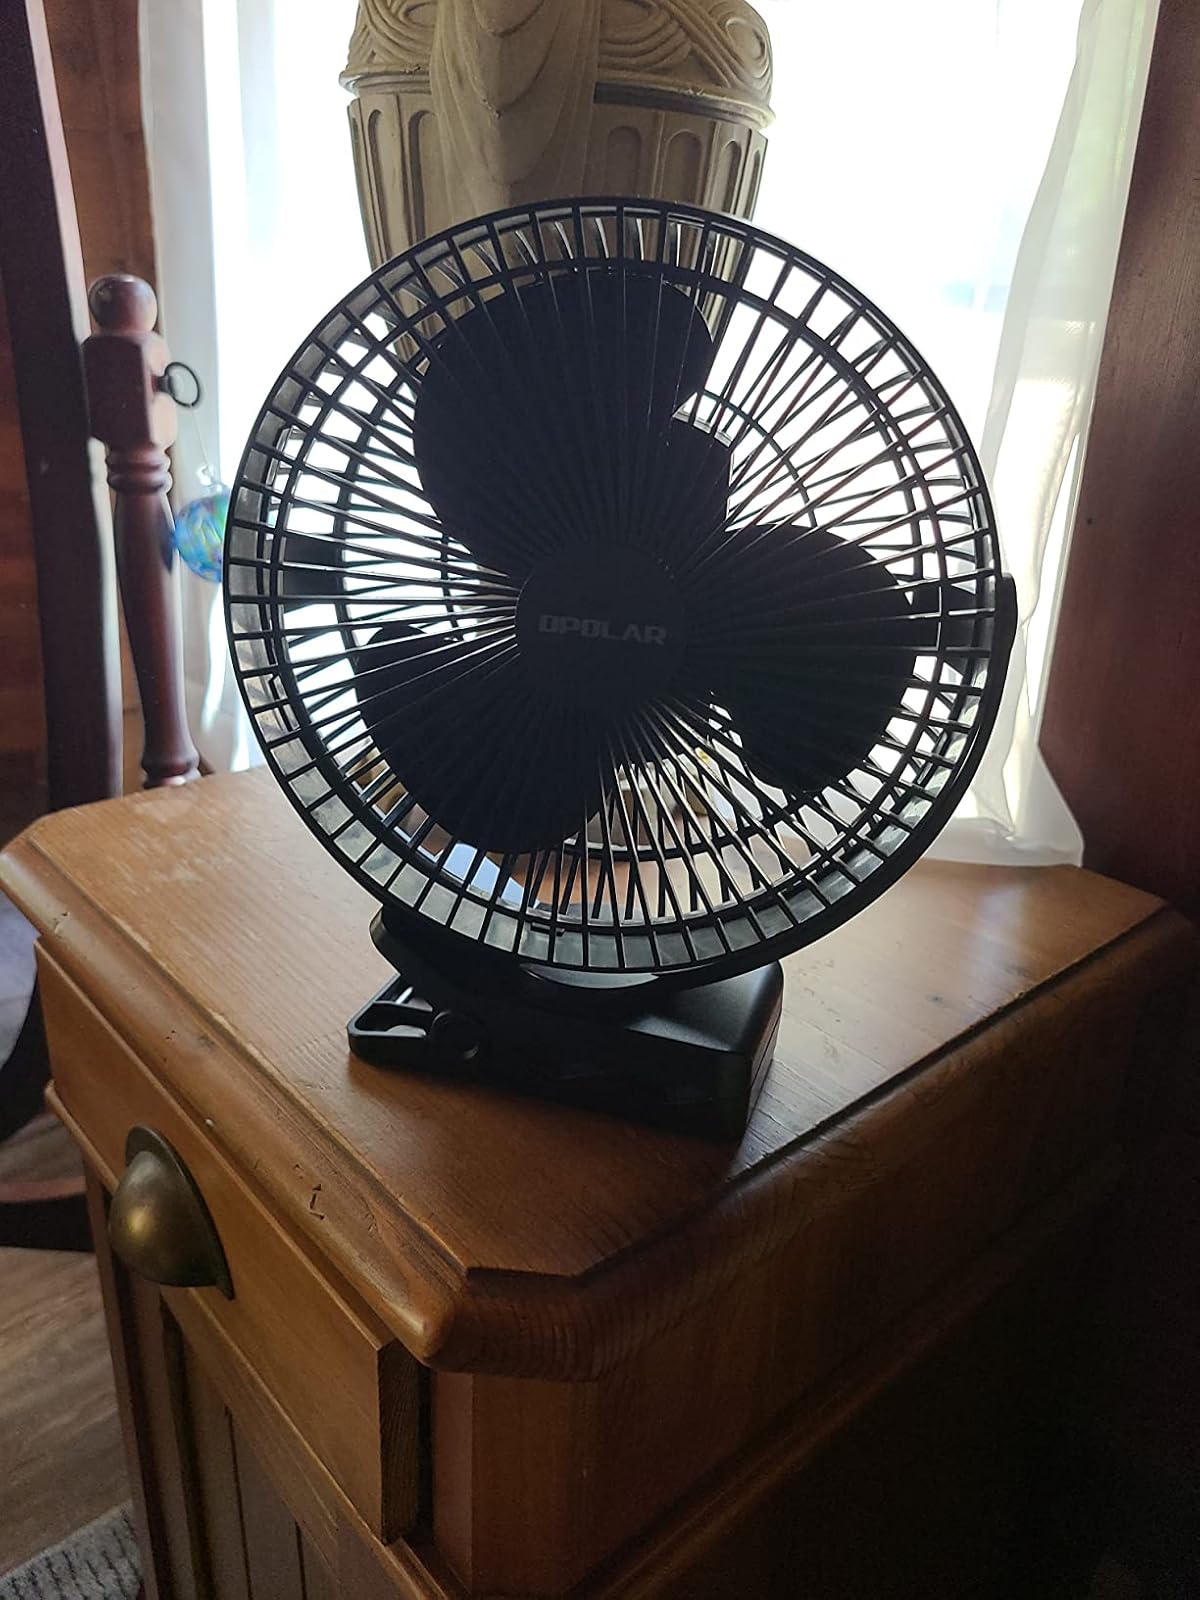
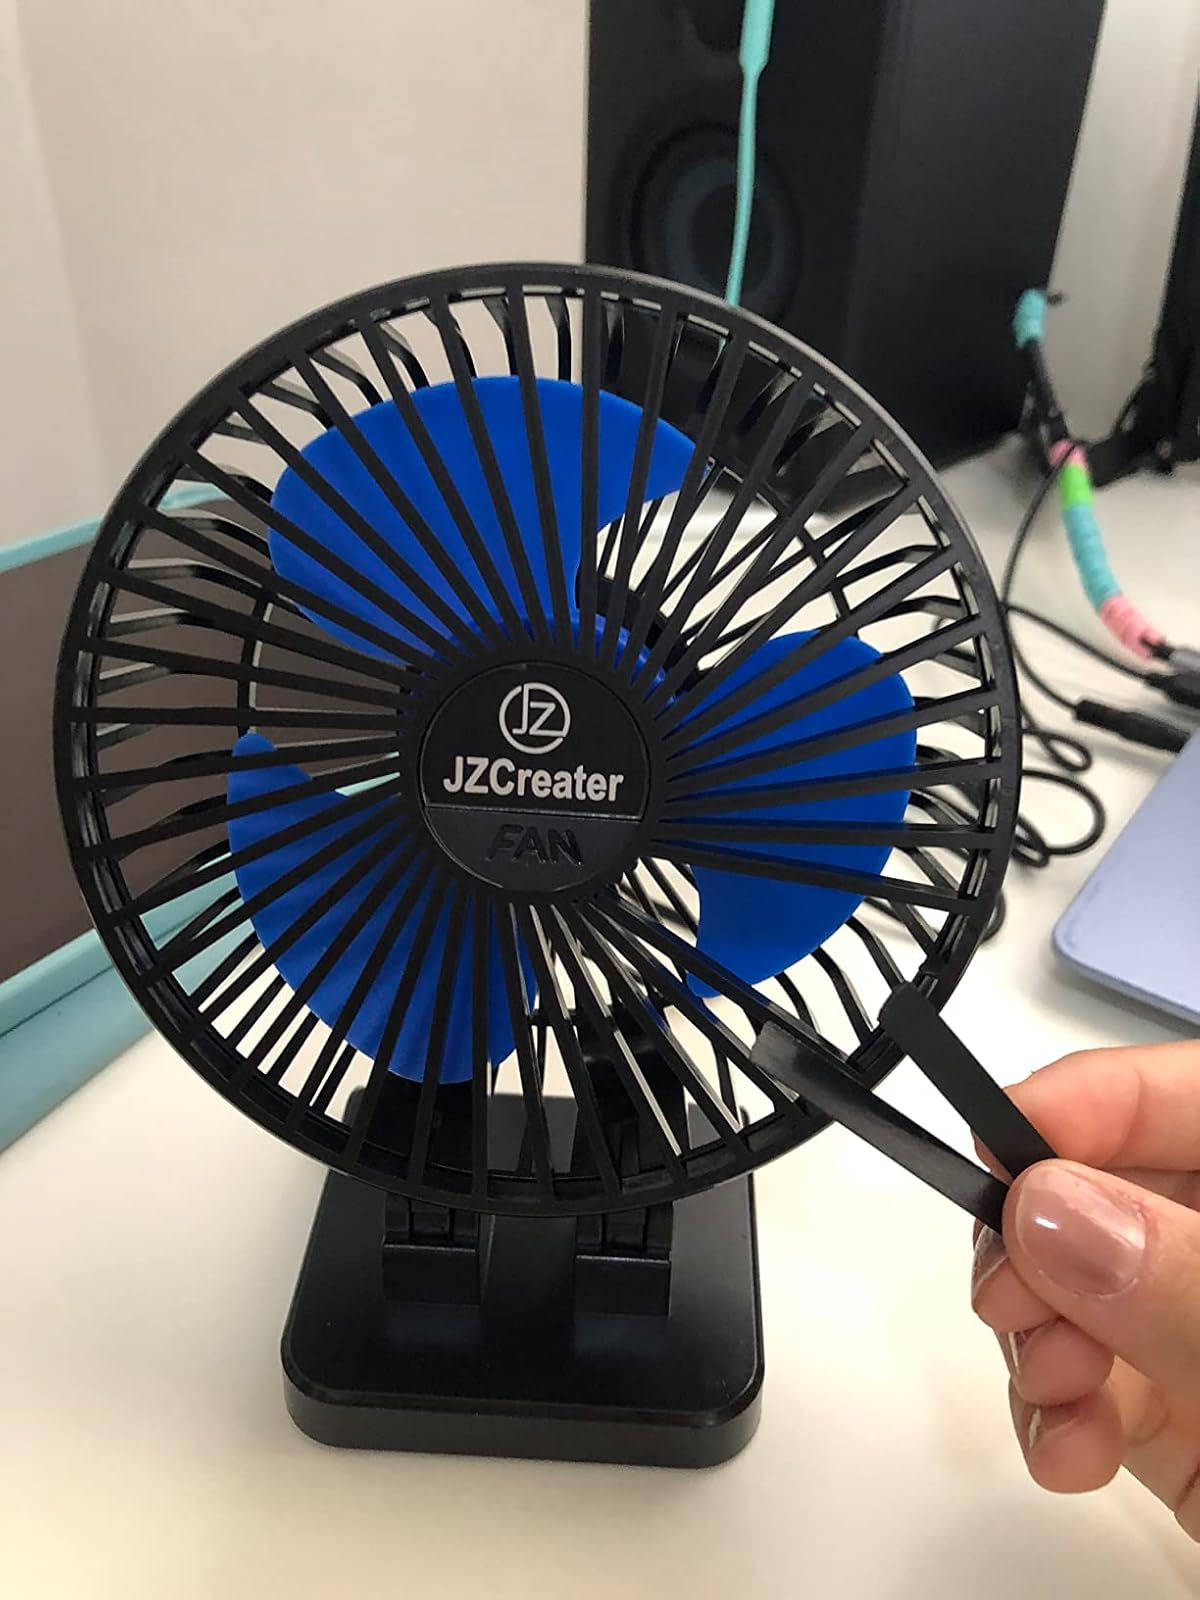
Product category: fan
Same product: no